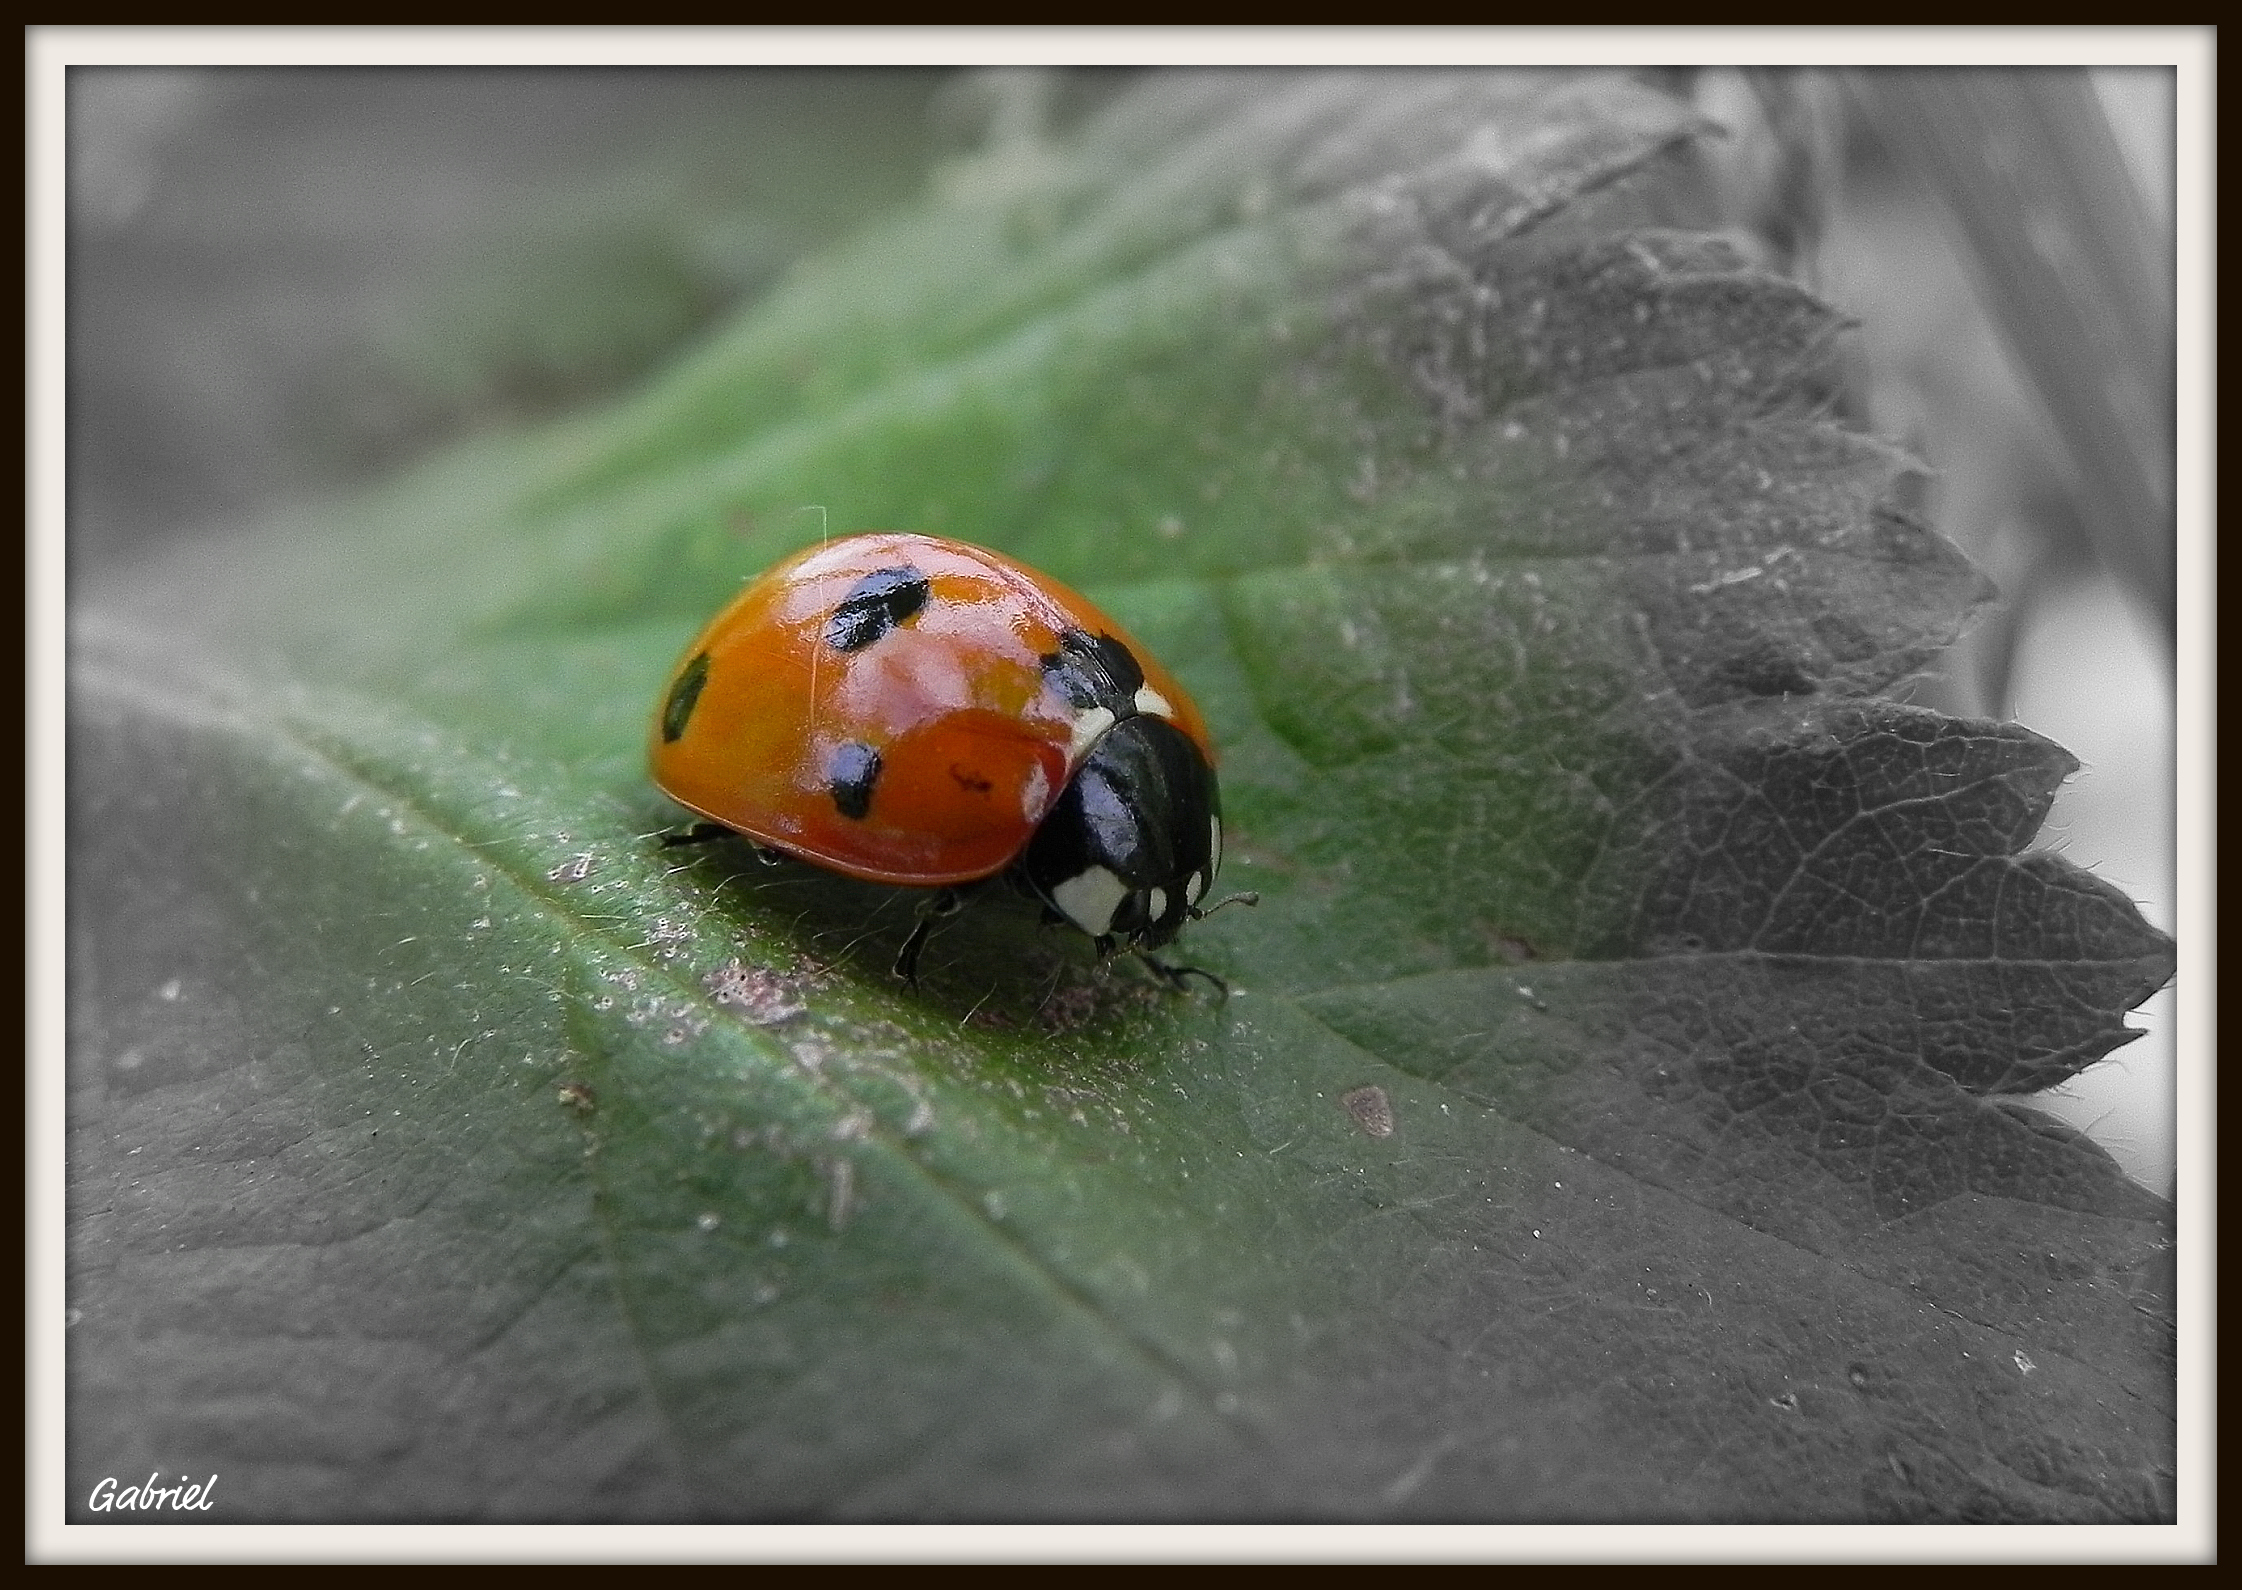
photography, insect, macro, fauna, ladybird, invertebrate, animals, beetle, ggl1, animales, macro photography